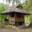
Label: house